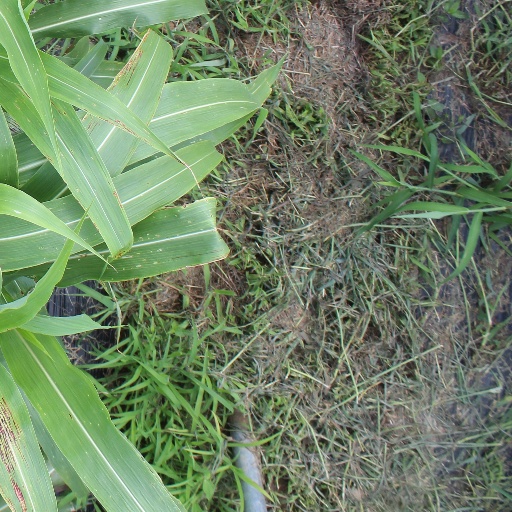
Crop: sorghum